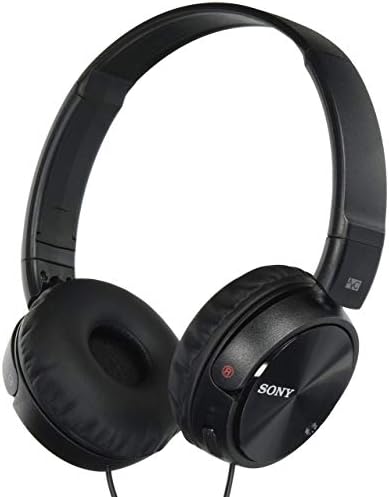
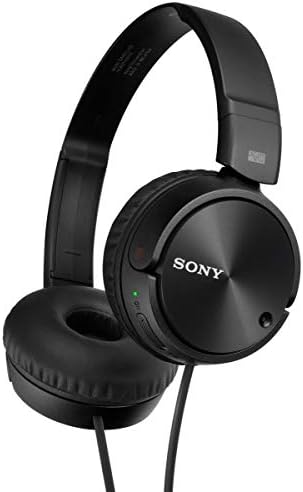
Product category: headphones
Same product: yes